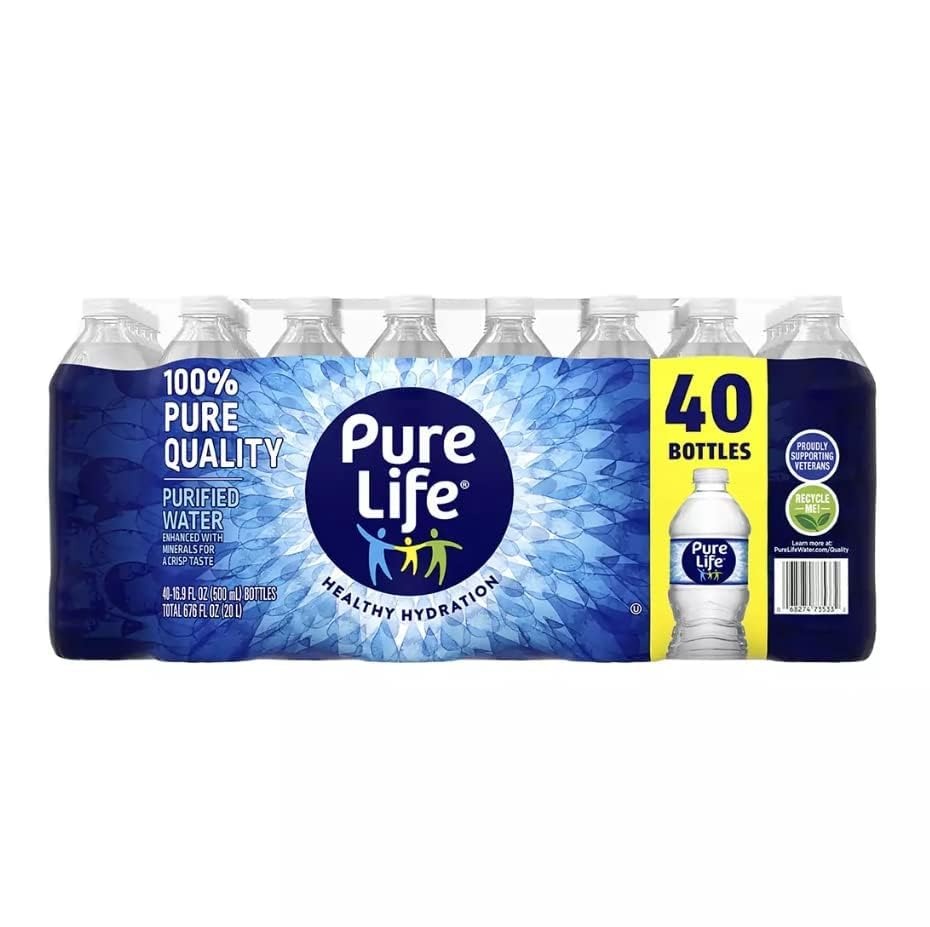
Item Name: Рurе Lifе Purified Mineral Water 16.9 oz 40 bottles
Bullet Point 1: PURIFIED WATER: 0.5-liter / 16.9-ounce easy-to-grip, resealable plastic bottled water that's perfect for lunch, or to bring to work or class
Bullet Point 2: CLEAN WATER: Consistently clean and great-tasting water with our rigorous 12-step quality process
Bullet Point 3: COMPACT: 40-pack for stocking the pantry without taking up too much space
Bullet Point 4: NO CALORIES: With no calories and no sweeteners, water is a smart alternative to sugary drinks
Bullet Point 5: MINERALS: Enhanced with light blend of minerals for a refreshingly crisp taste
Product Description: Рurе Lifе Purified Water 16.9 oz. 40 bottles. Kick back with a cool bottle of pure water with Рurе Lifе Purified Water. Every bottle of Рurе Lifе water is purified through a 12-step process that ensures you and your loved ones are getting the best of water. Sourced from wells and municipal sources, this water meets strict standards. For a crisp and refreshing taste, a light blend of minerals is added after purification. Nothing goes better with everything and there is no better drink out there to keep you hydrated and feeling good than cold, purified water.
Value: 676.0
Unit: Fl Oz

Price: 4.98